East Main Street Historic District (Chesterfield, South Carolina)

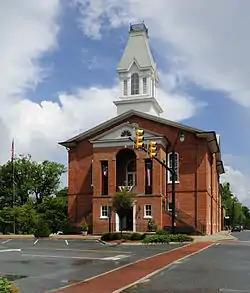
Chesterfield Courthouse, East Main Street Historic District, August 2012

East Main Street Historic District is a national historic district located at Chesterfield, Chesterfield County, South Carolina. The district encompasses 20 contributing buildings and 1 contributing site reflecting the development of the town of Chesterfield from about 1798 to 1937. The district contains some of Chesterfield's finest architectural expression and includes: the John Craig House, a hall-and-parlor farmhouse with excellent Federal style woodwork; the Chesterfield Courthouse with its Second Empire cupola; and several vernacular residences with Queen Anne and bungalow influence. The Chesterfield Post Office is a brick building designed by notable government architect Louis Simon. The original Chesterfield Courthouse, reputedly burned by General William T. Sherman’s troops in 1865, was the site of one of the state's earliest secession meetings. A marker on the grounds of the current Chesterfield Courthouse commemorates that meeting. The Craig Family cemetery, containing graves of members of one of Chesterfield's founding families, also is included in the district.